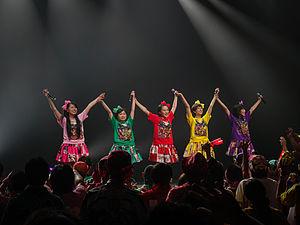
Momoiro Clover Z, ou en abrégé Momoclo, est un groupe féminin de J-pop et pop punk japonais. Le groupe est composé d'idoles japonaises ayant commencé leur carrière en mai 2008.